Roy Finlay

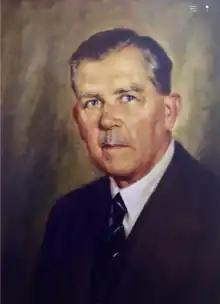
Roy Finlay, circa 1947 on Display at the Phyllis Court Club

Roy Finlay (19 November 1881 – 20 February 1952) was born in Australia of Scottish descent and is best known for dedicating his life towards creating and sustaining the Phyllis Court Club and its emerging role in the Henley Royal Regatta from 1906 to 1937.